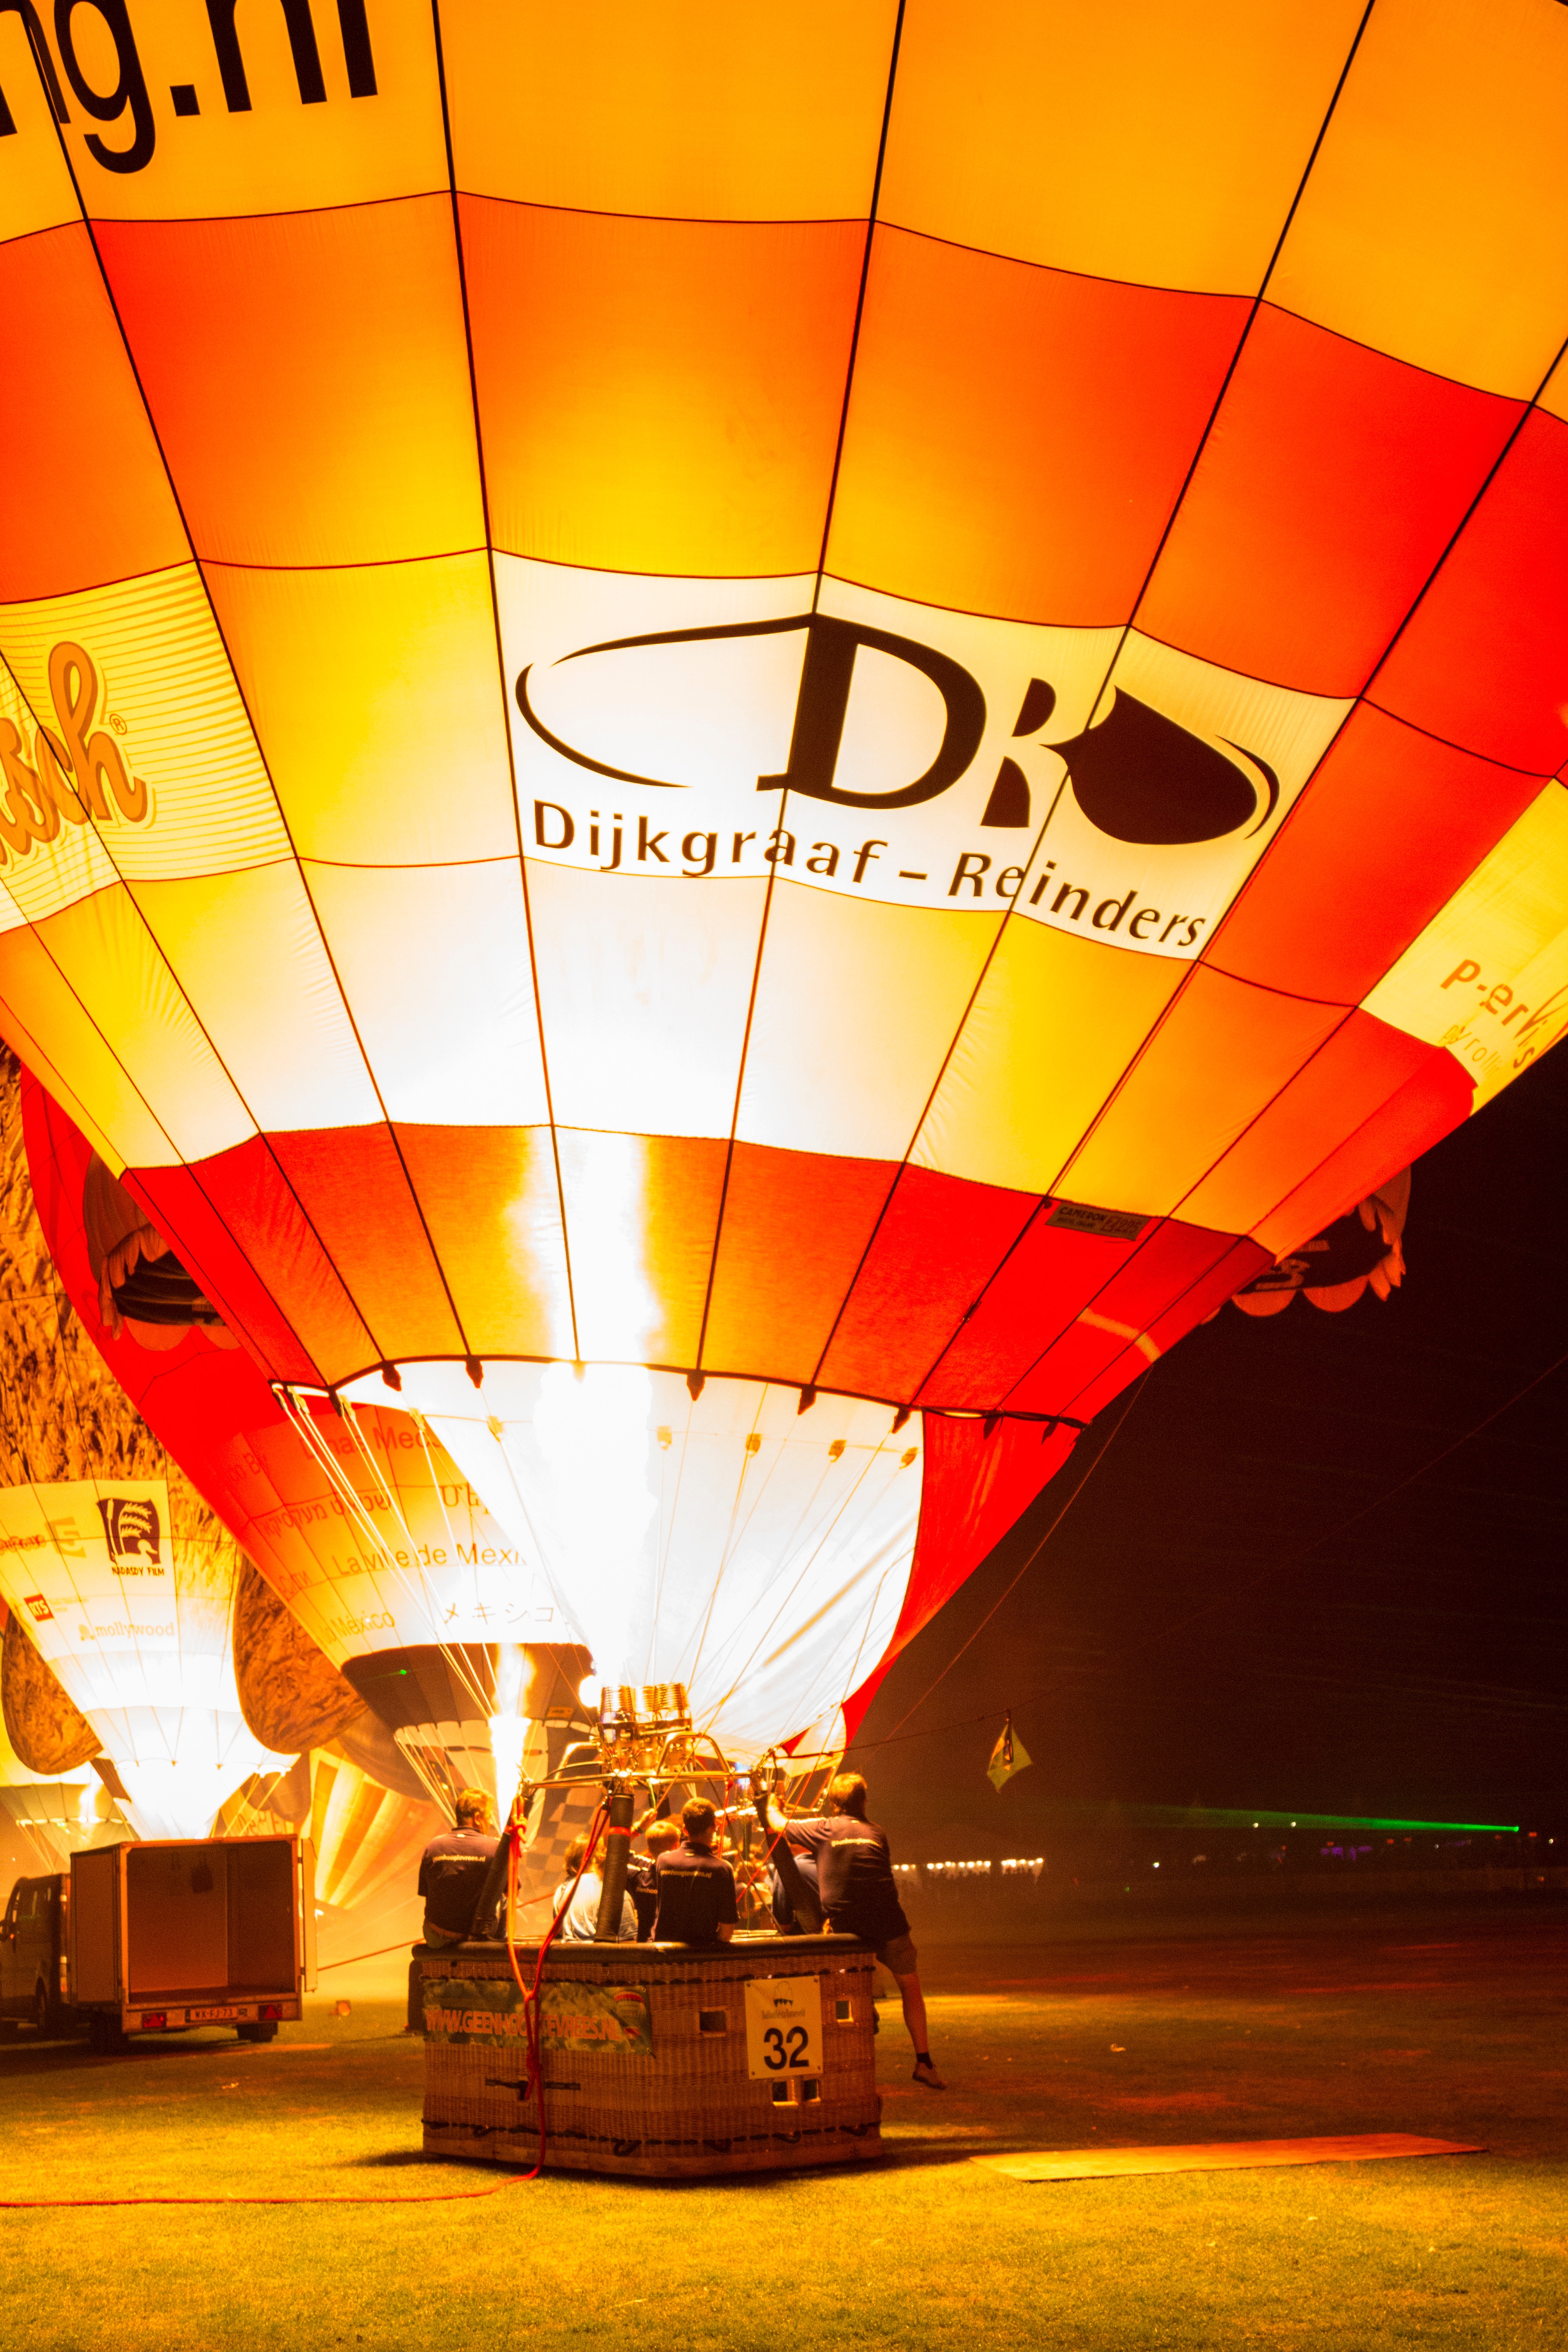
hot air balloon, aircraft, vehicle, toy, hot air ballooning, atmosphere of earth, executive car